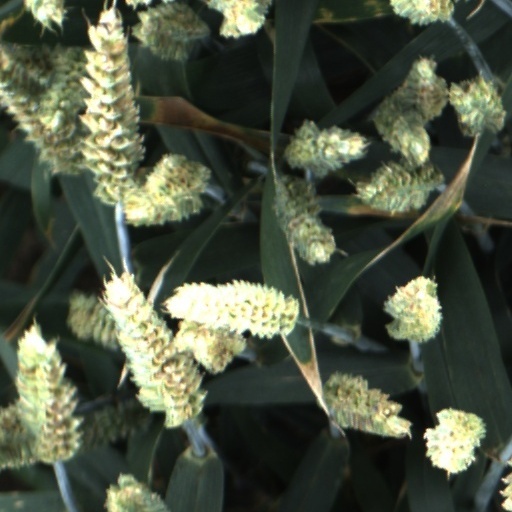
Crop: wheat